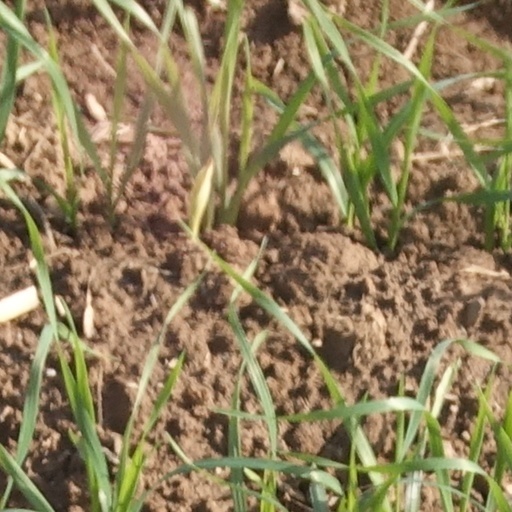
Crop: wheat